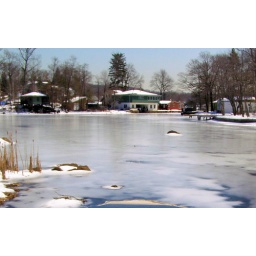
No swimming in this water today: Lake Hopatcong, New Jersey: March 21, 2007